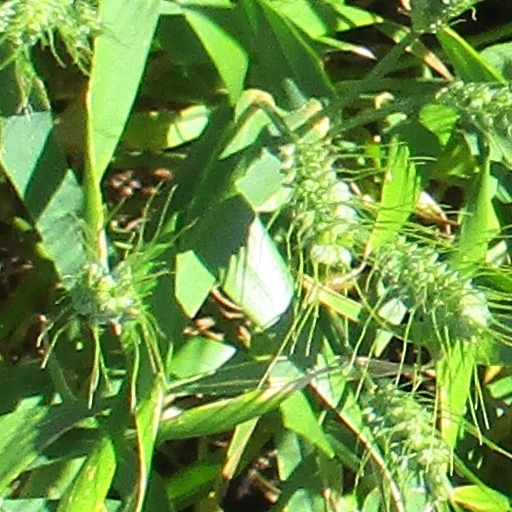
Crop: wheat